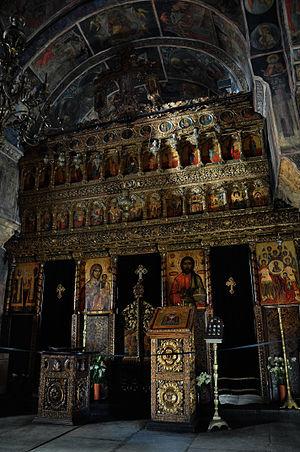
"L'église du monastère Stavropoleos, située à Strada Stavropoleos à Bucarest, est une église orthodoxe, construite selon le style Brâncovenesc. Les saints-patrons sont les archanges Michael et Gabriel. Le nom Stavropoleos est la forme roumaine d'une expression grecque Stauropolis, qui peut se traduire par ""ville de la croix"".